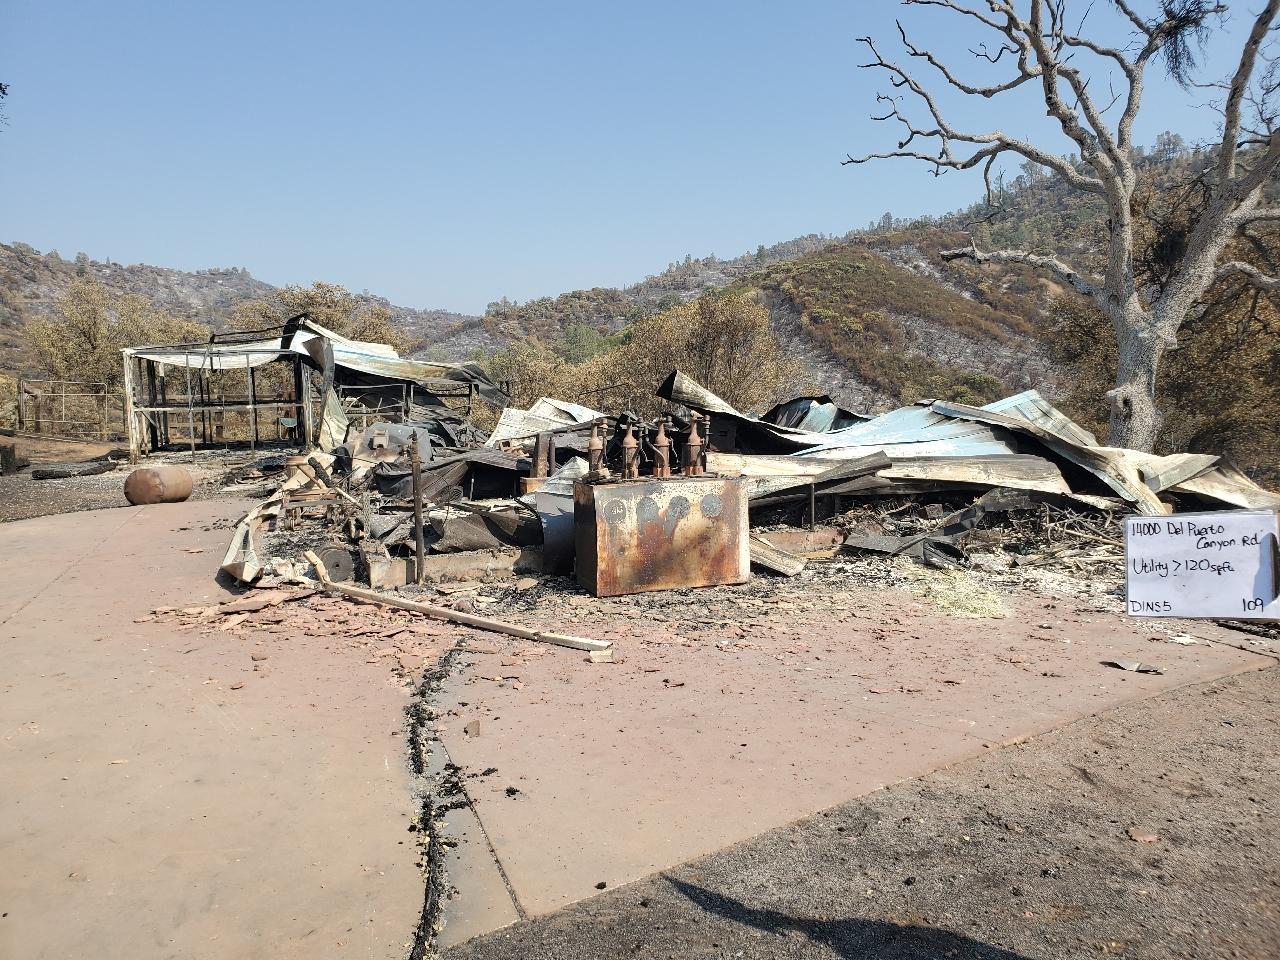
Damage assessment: destroyed